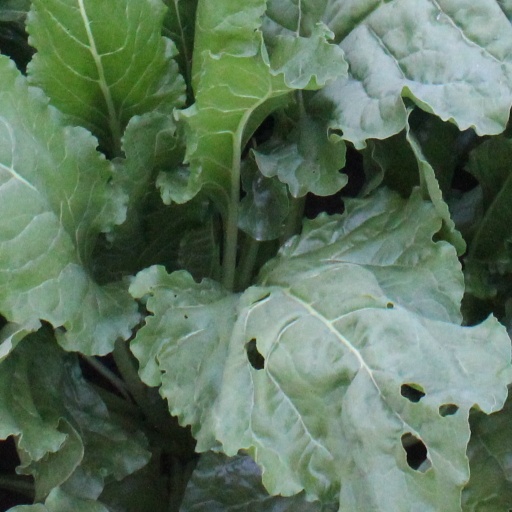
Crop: sugar beet